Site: brandenburg
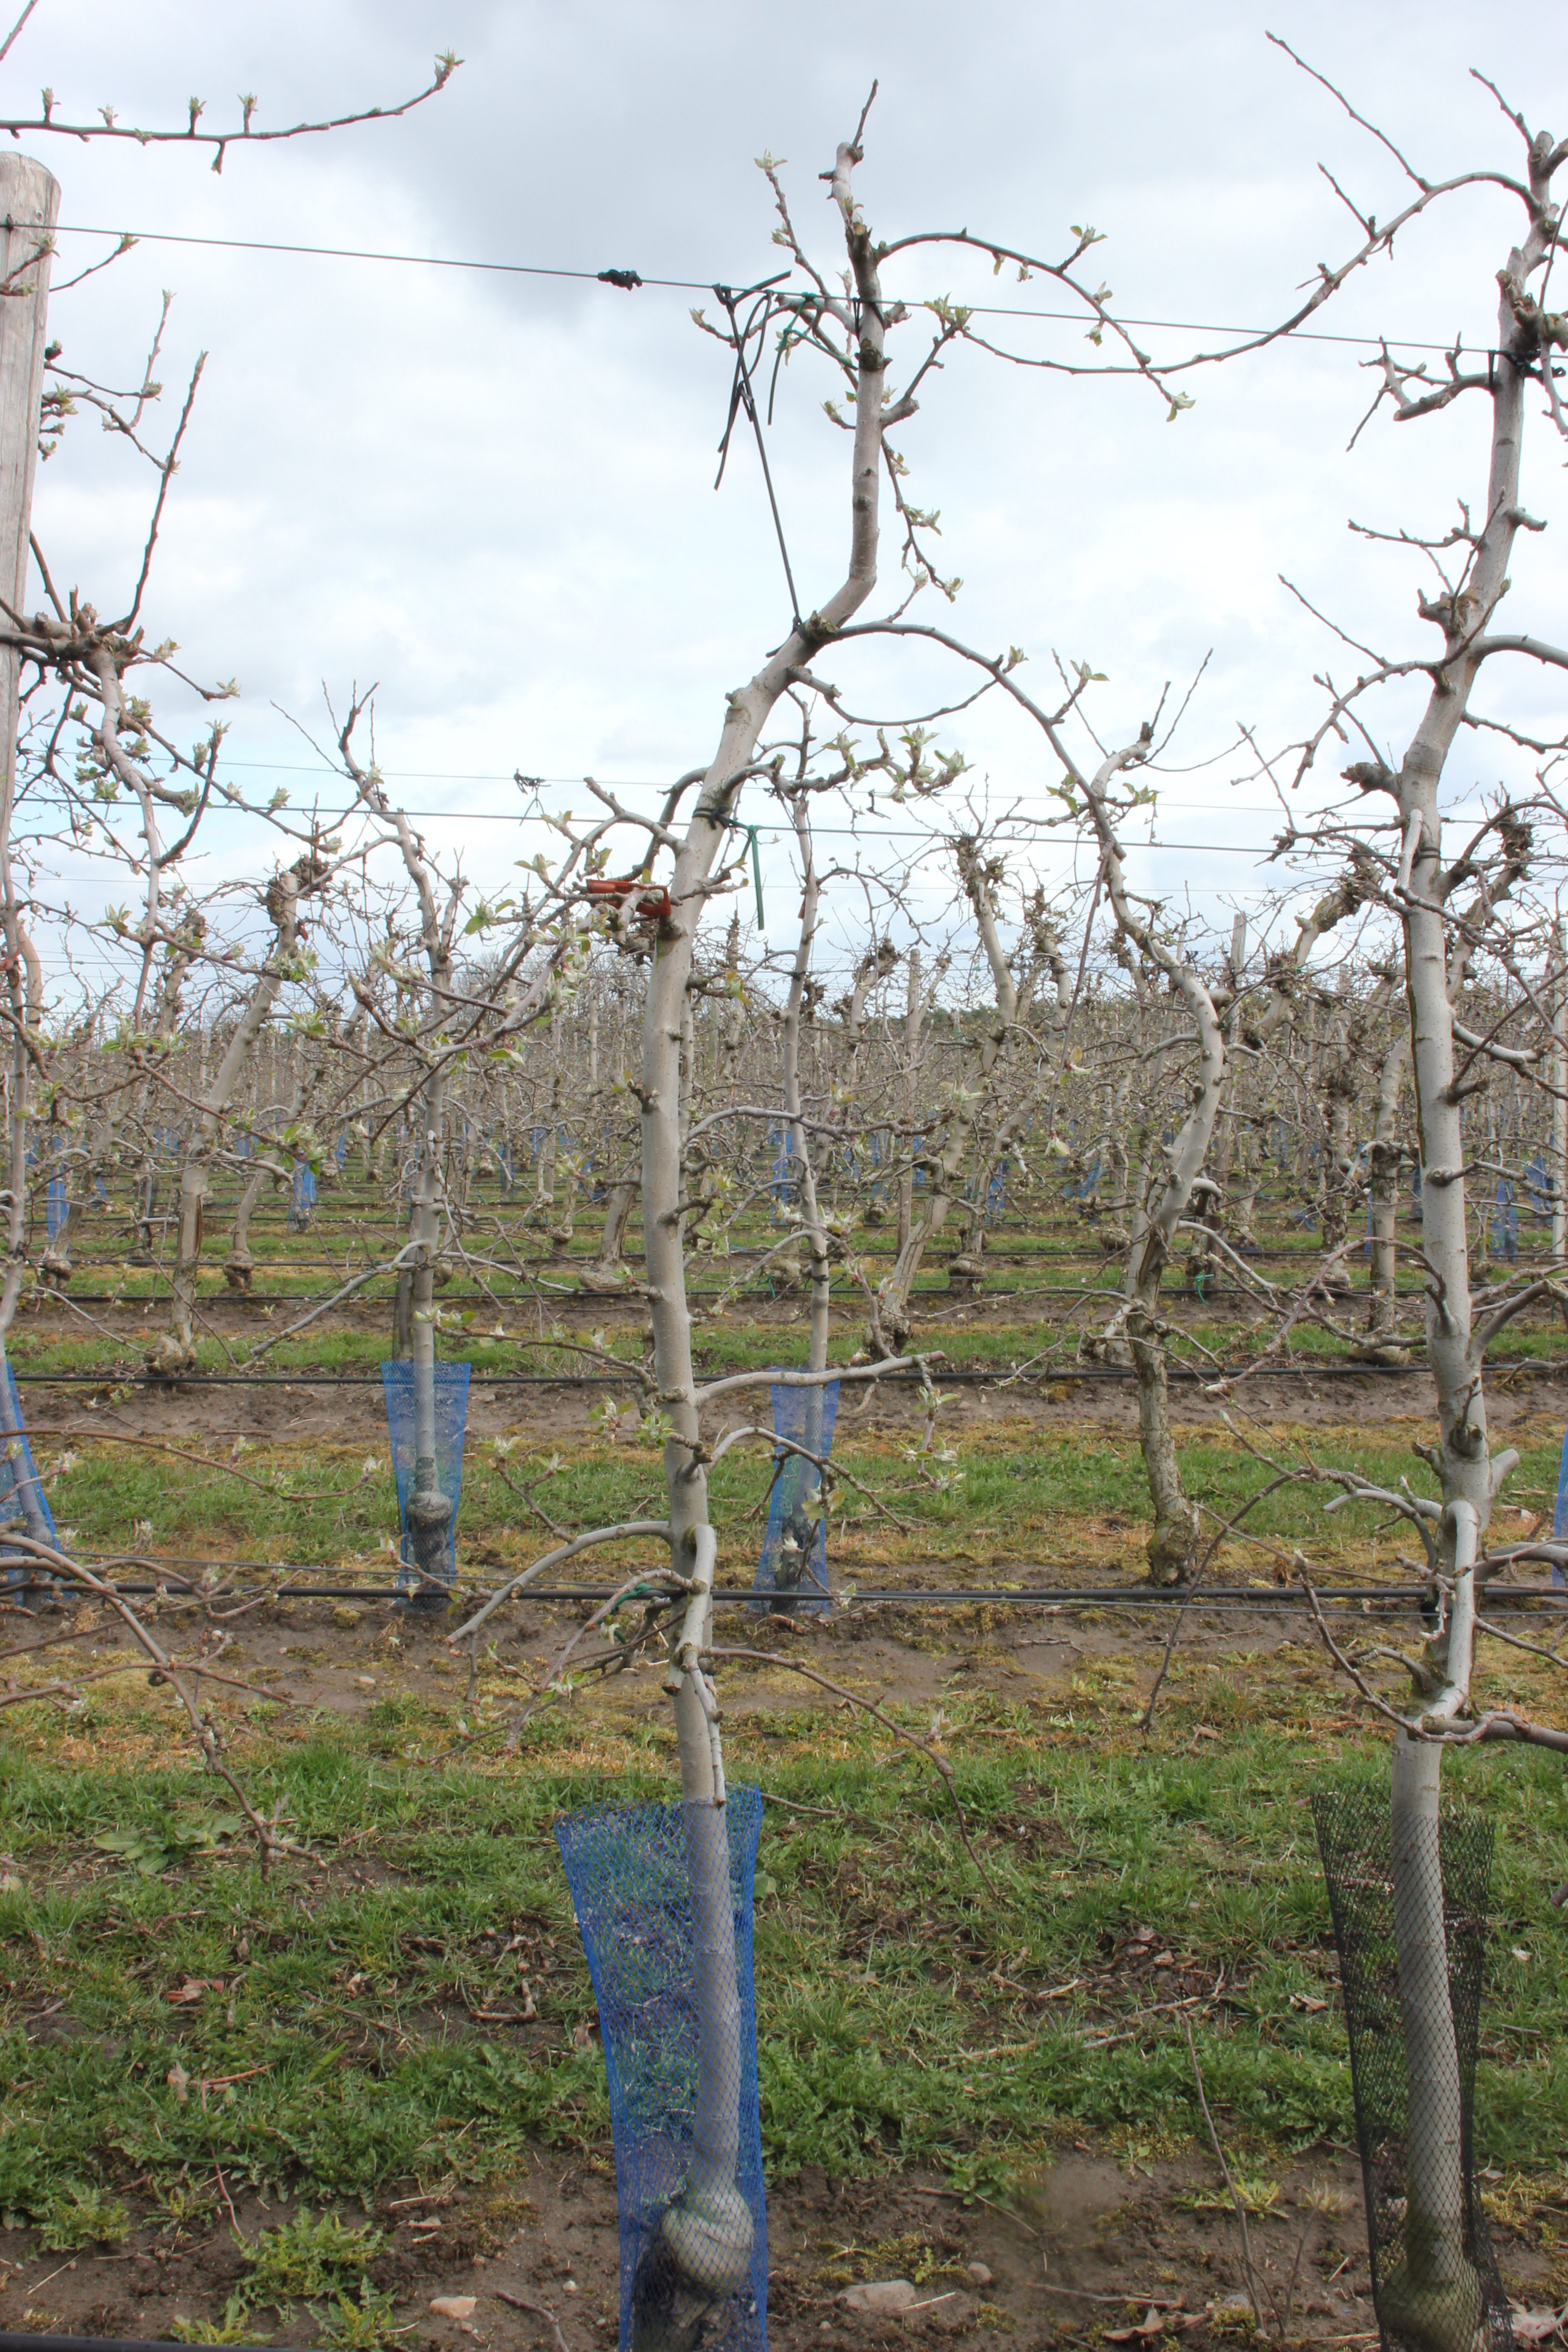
Growth stage (BBCH 55): Inflorescence emergence